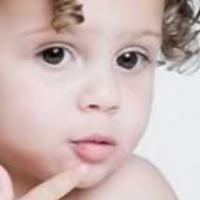
Age group: age 01-10